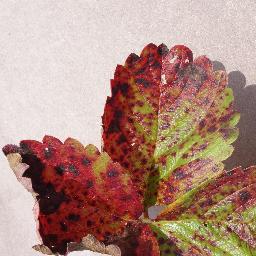
Label: Strawberry___Leaf_scorch